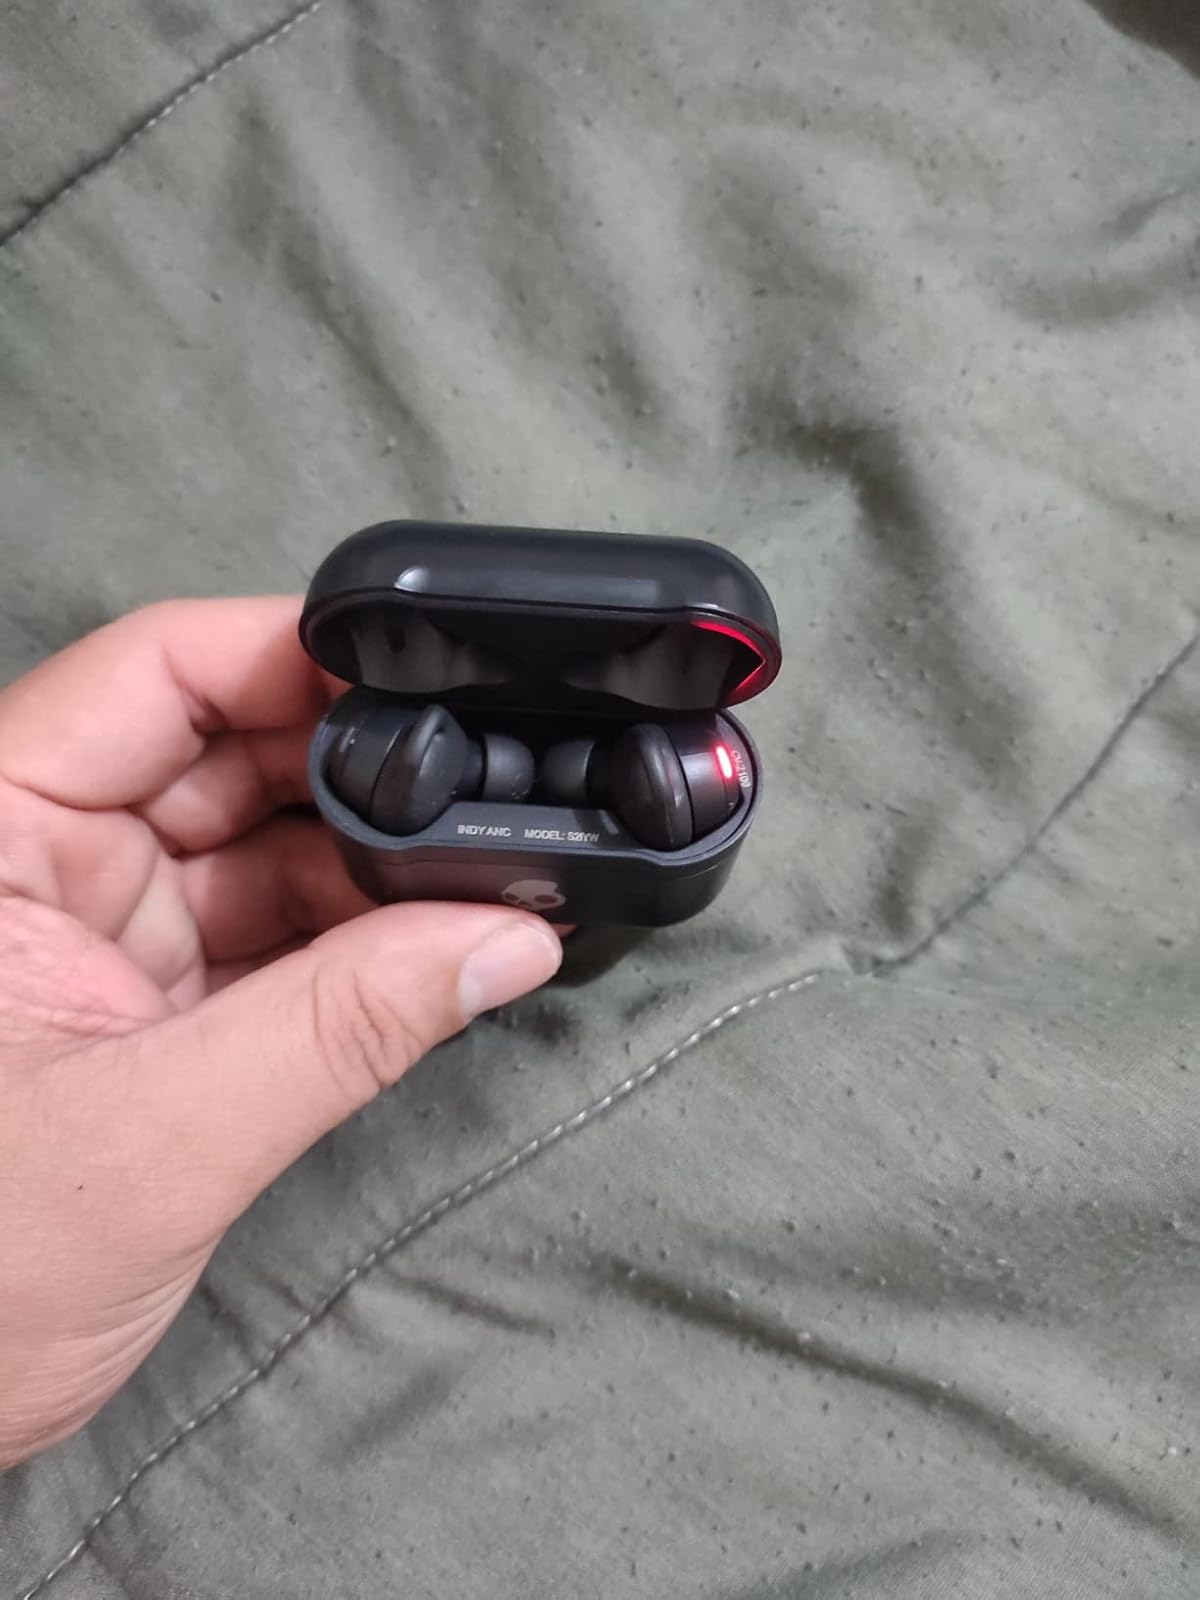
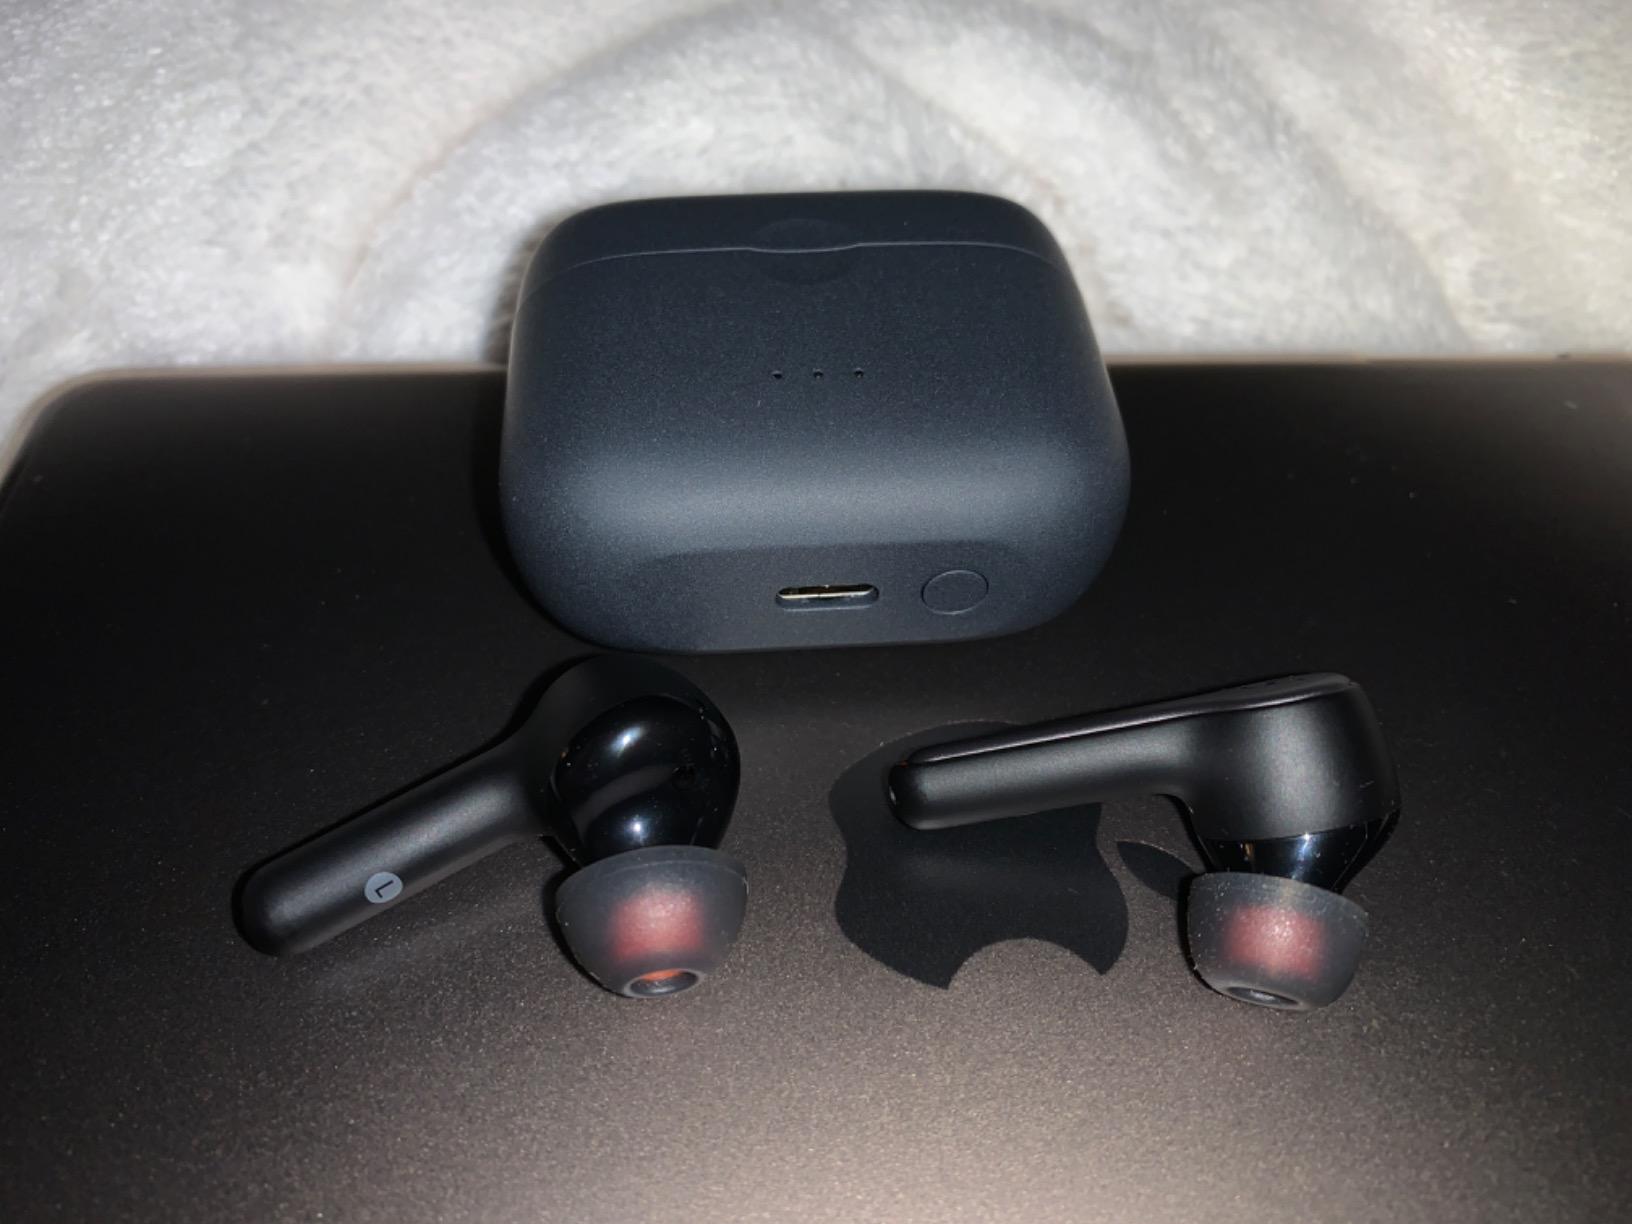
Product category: earbuds
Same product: no